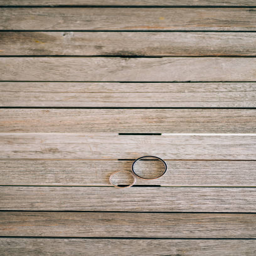
wedding rings on a light wooden texture